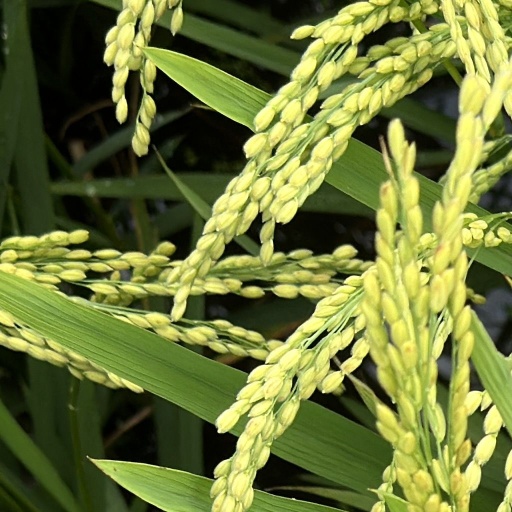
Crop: rice